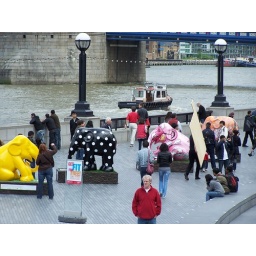
elephants in the river Thames